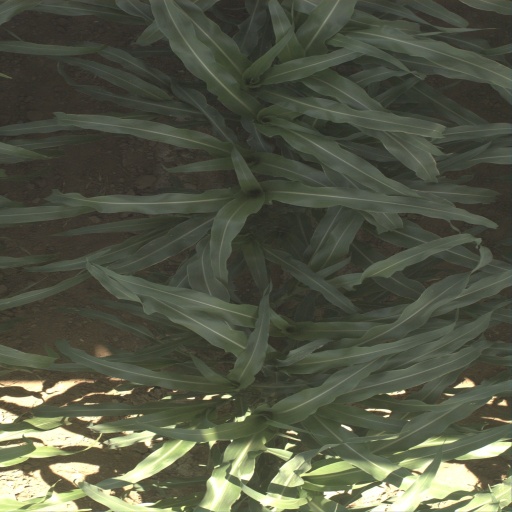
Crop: sorghum